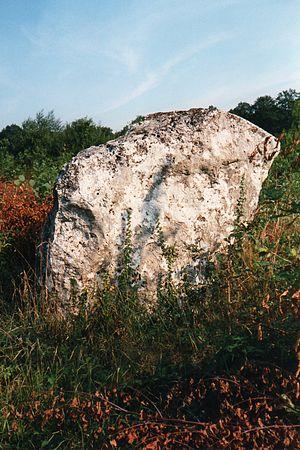
Le menhir «
Gurgy-le-Château est une commune française située dans le département de la Côte-d'Or dans le Chatillonais en région Bourgogne-Franche-Comté.
Cet article présente la liste des sites mégalithiques de la Côte-d'Or, en France.
Les menhirs du Châtillonnais, datés du Néolithique, sont les menhirs situés dans le Châtillonnais, en Côte-d'Or.